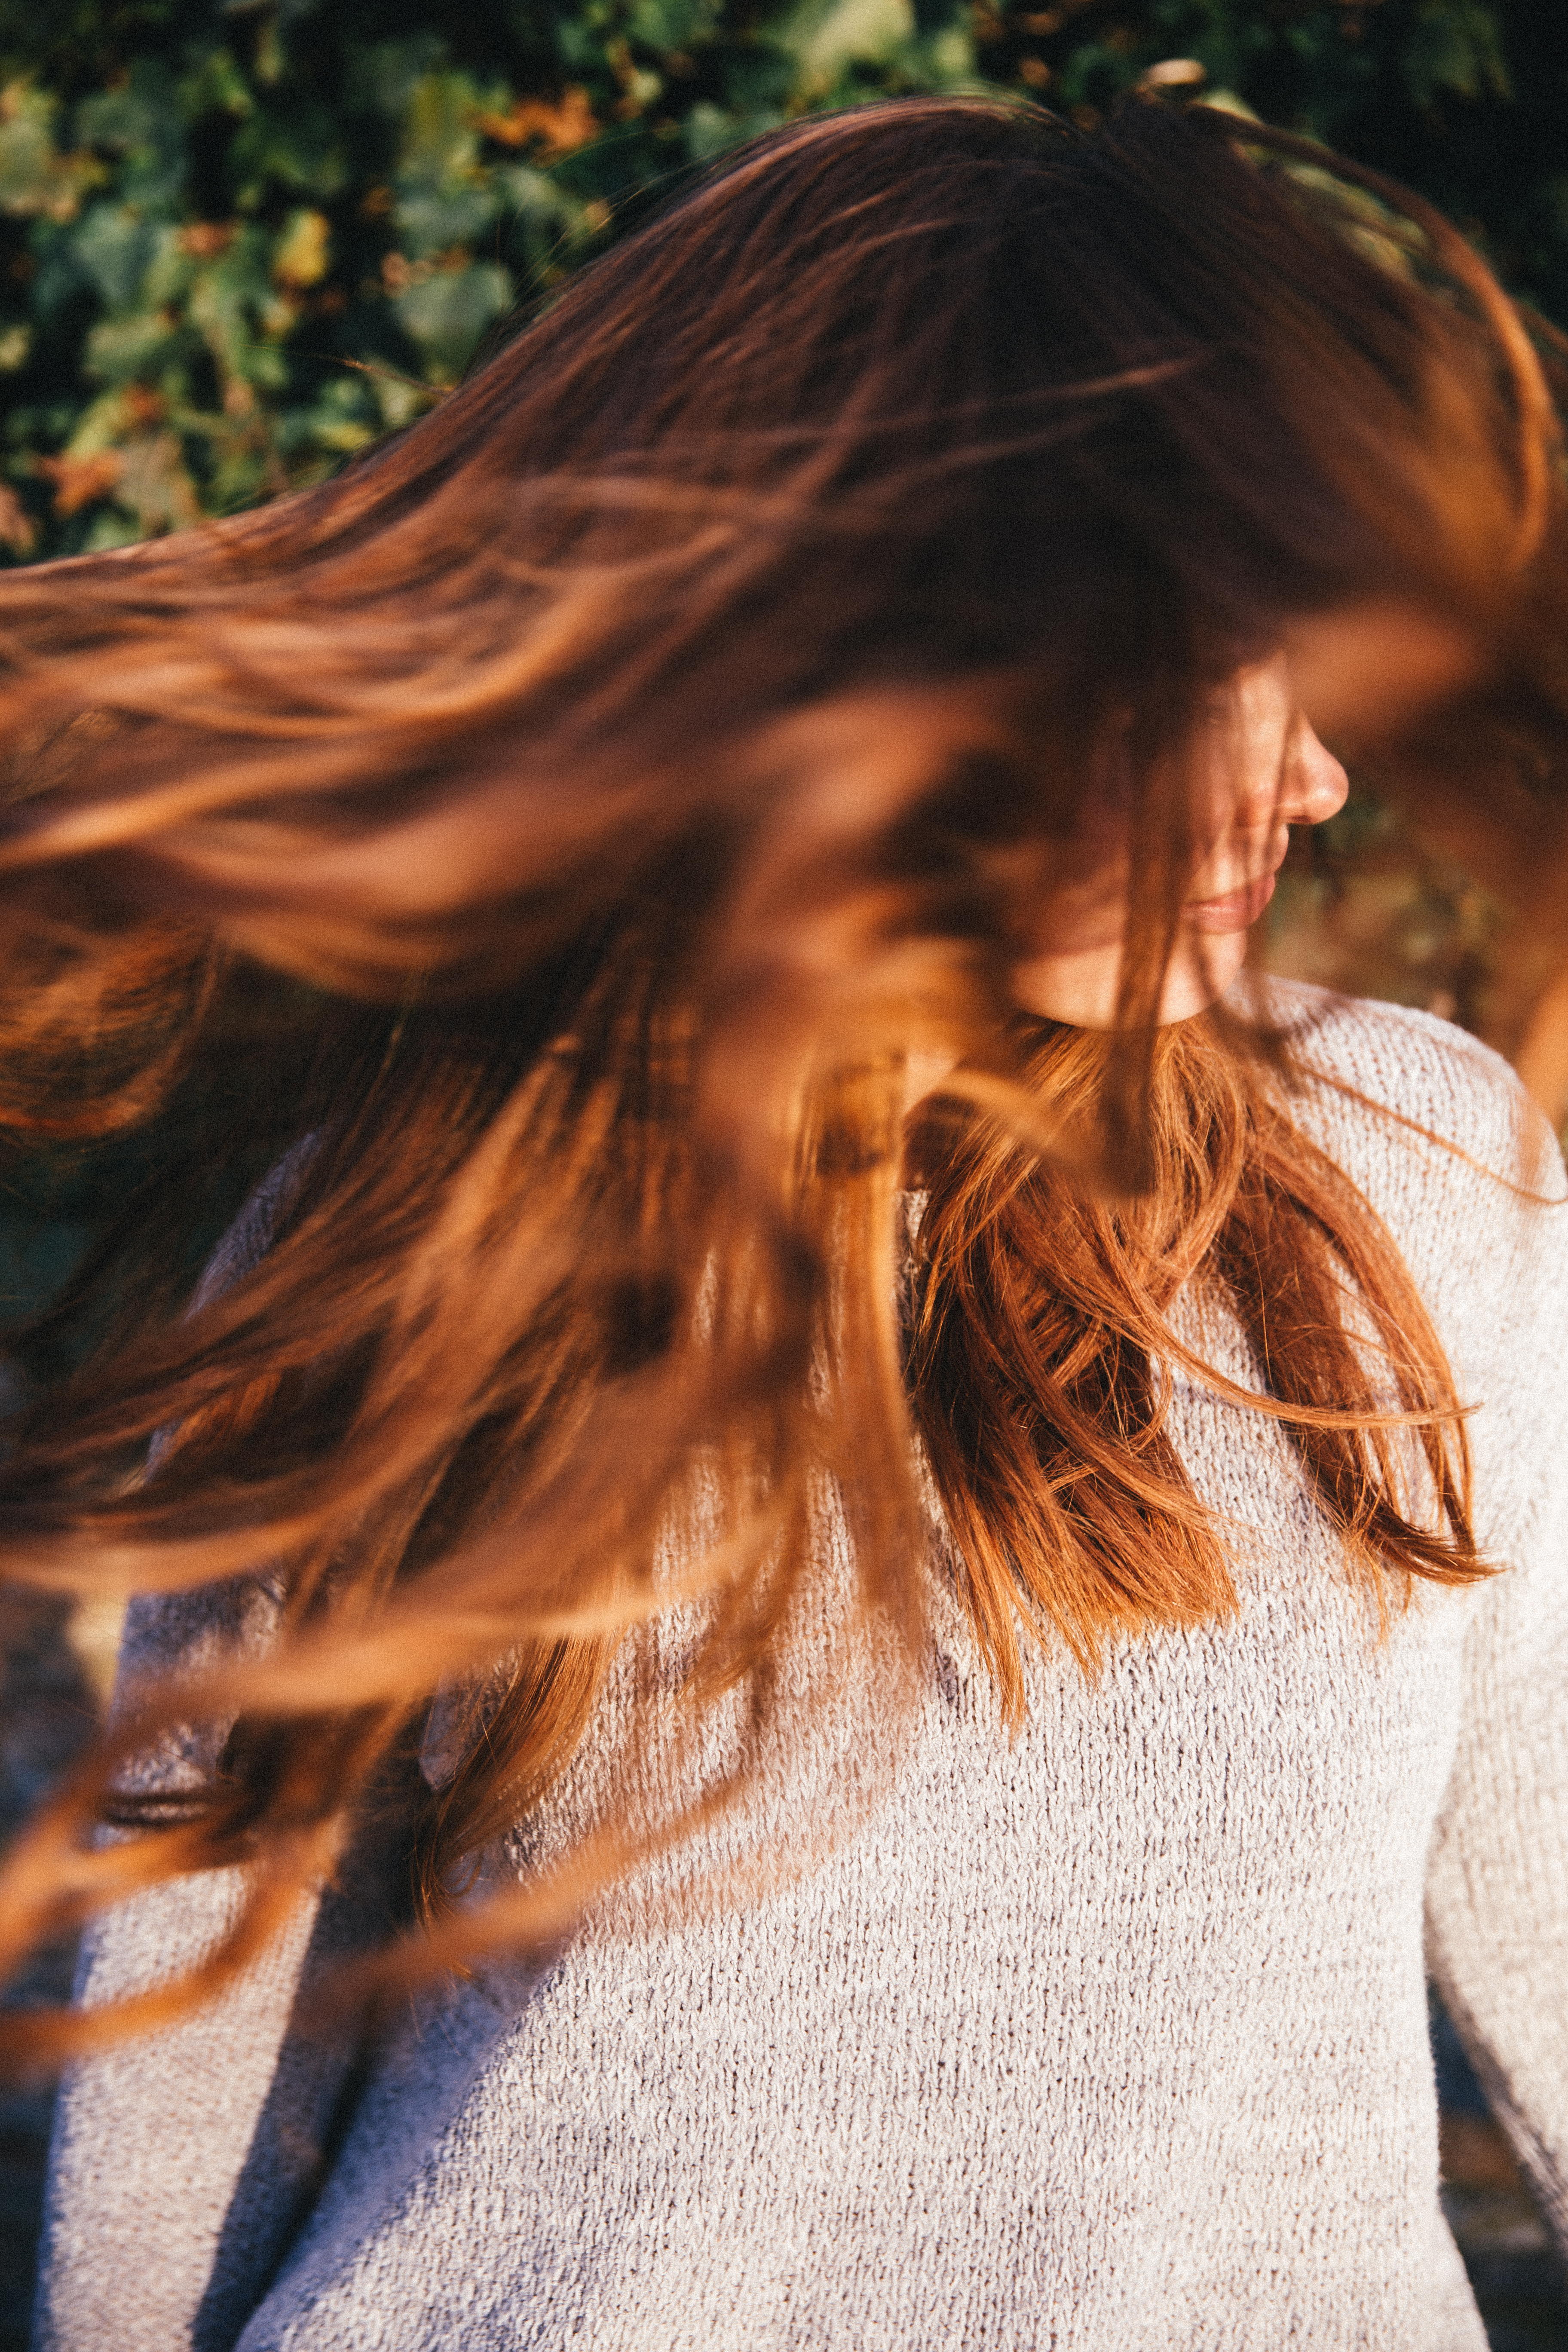
person, girl, woman, hair, flower, female, portrait, model, spring, color, autumn, fashion, hairstyle, long hair, close up, dress, eye, head, beauty, photo shoot, brown hair